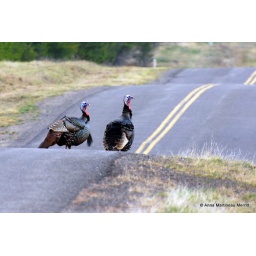
Wild Turkey Jake's walking down a road near our home.